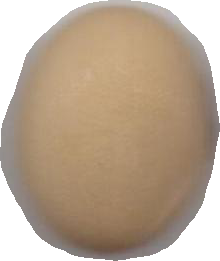
Variety: Anjasmoro